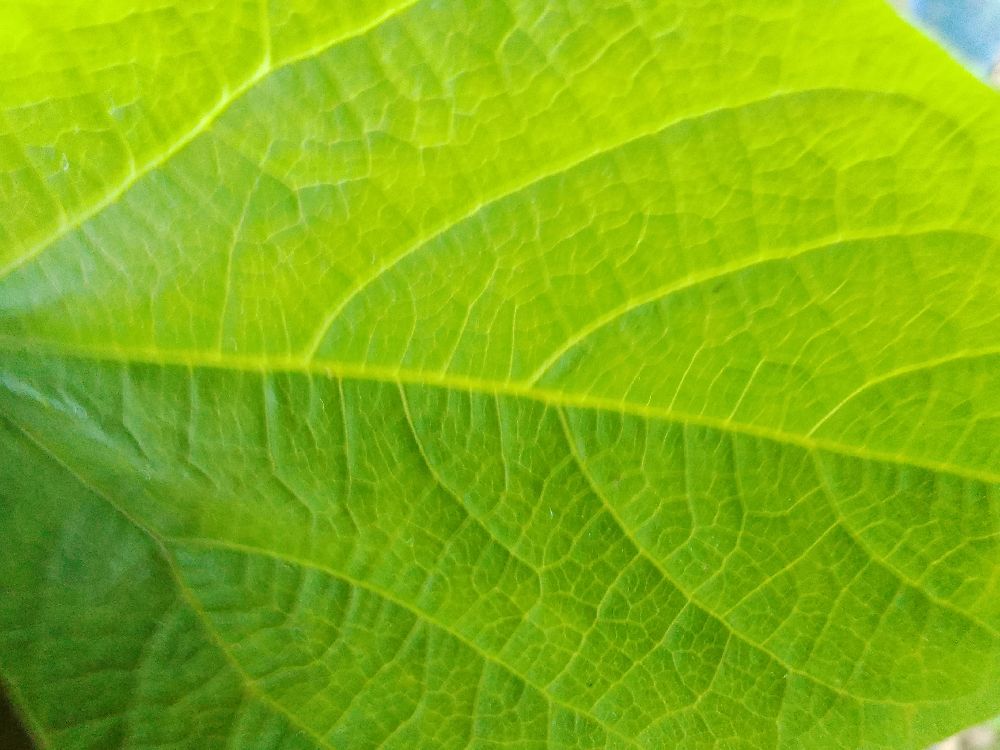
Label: healthy